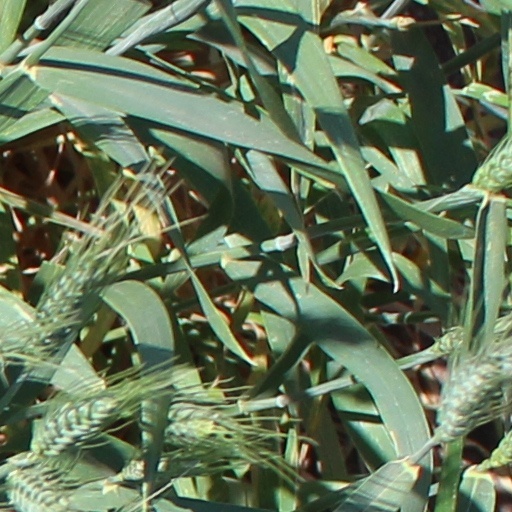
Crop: wheat